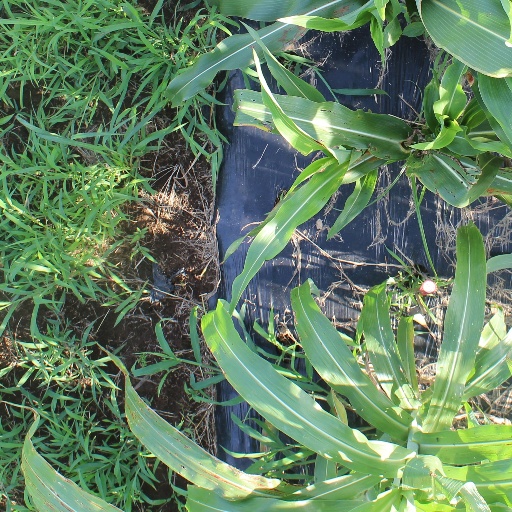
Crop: sorghum